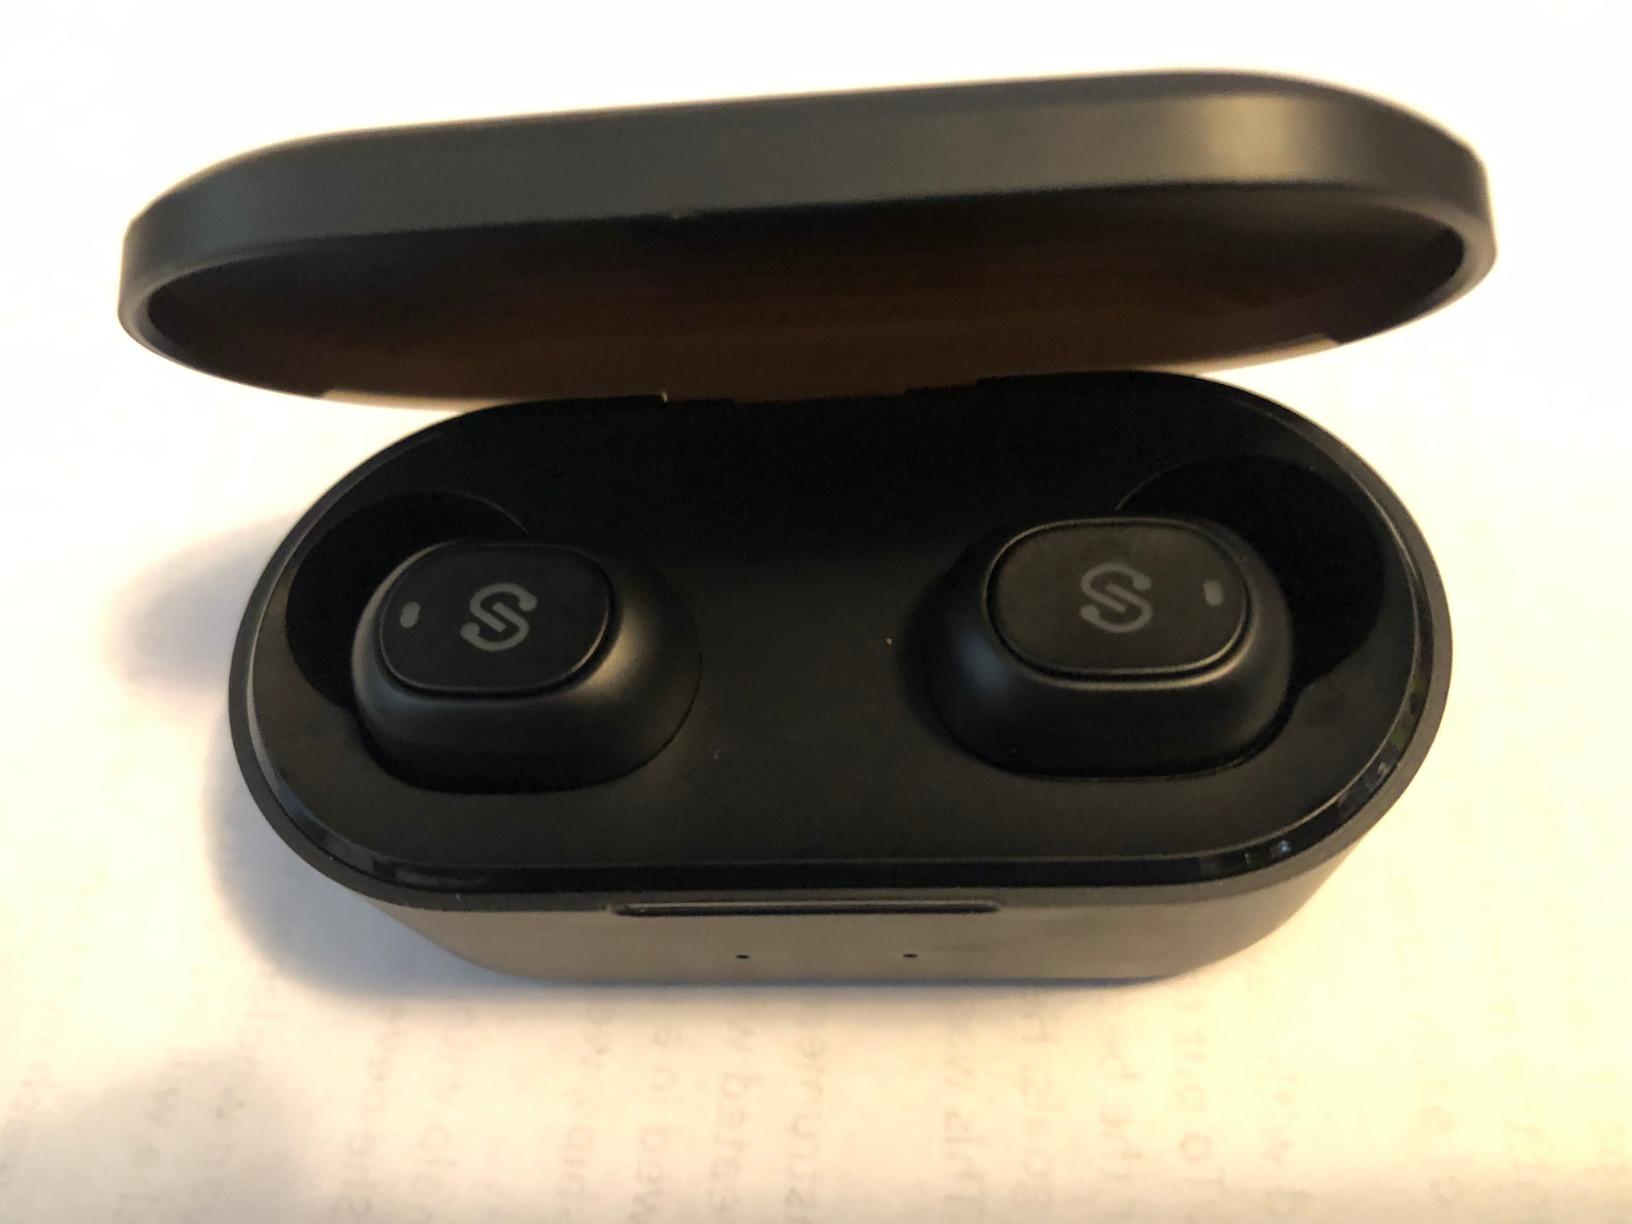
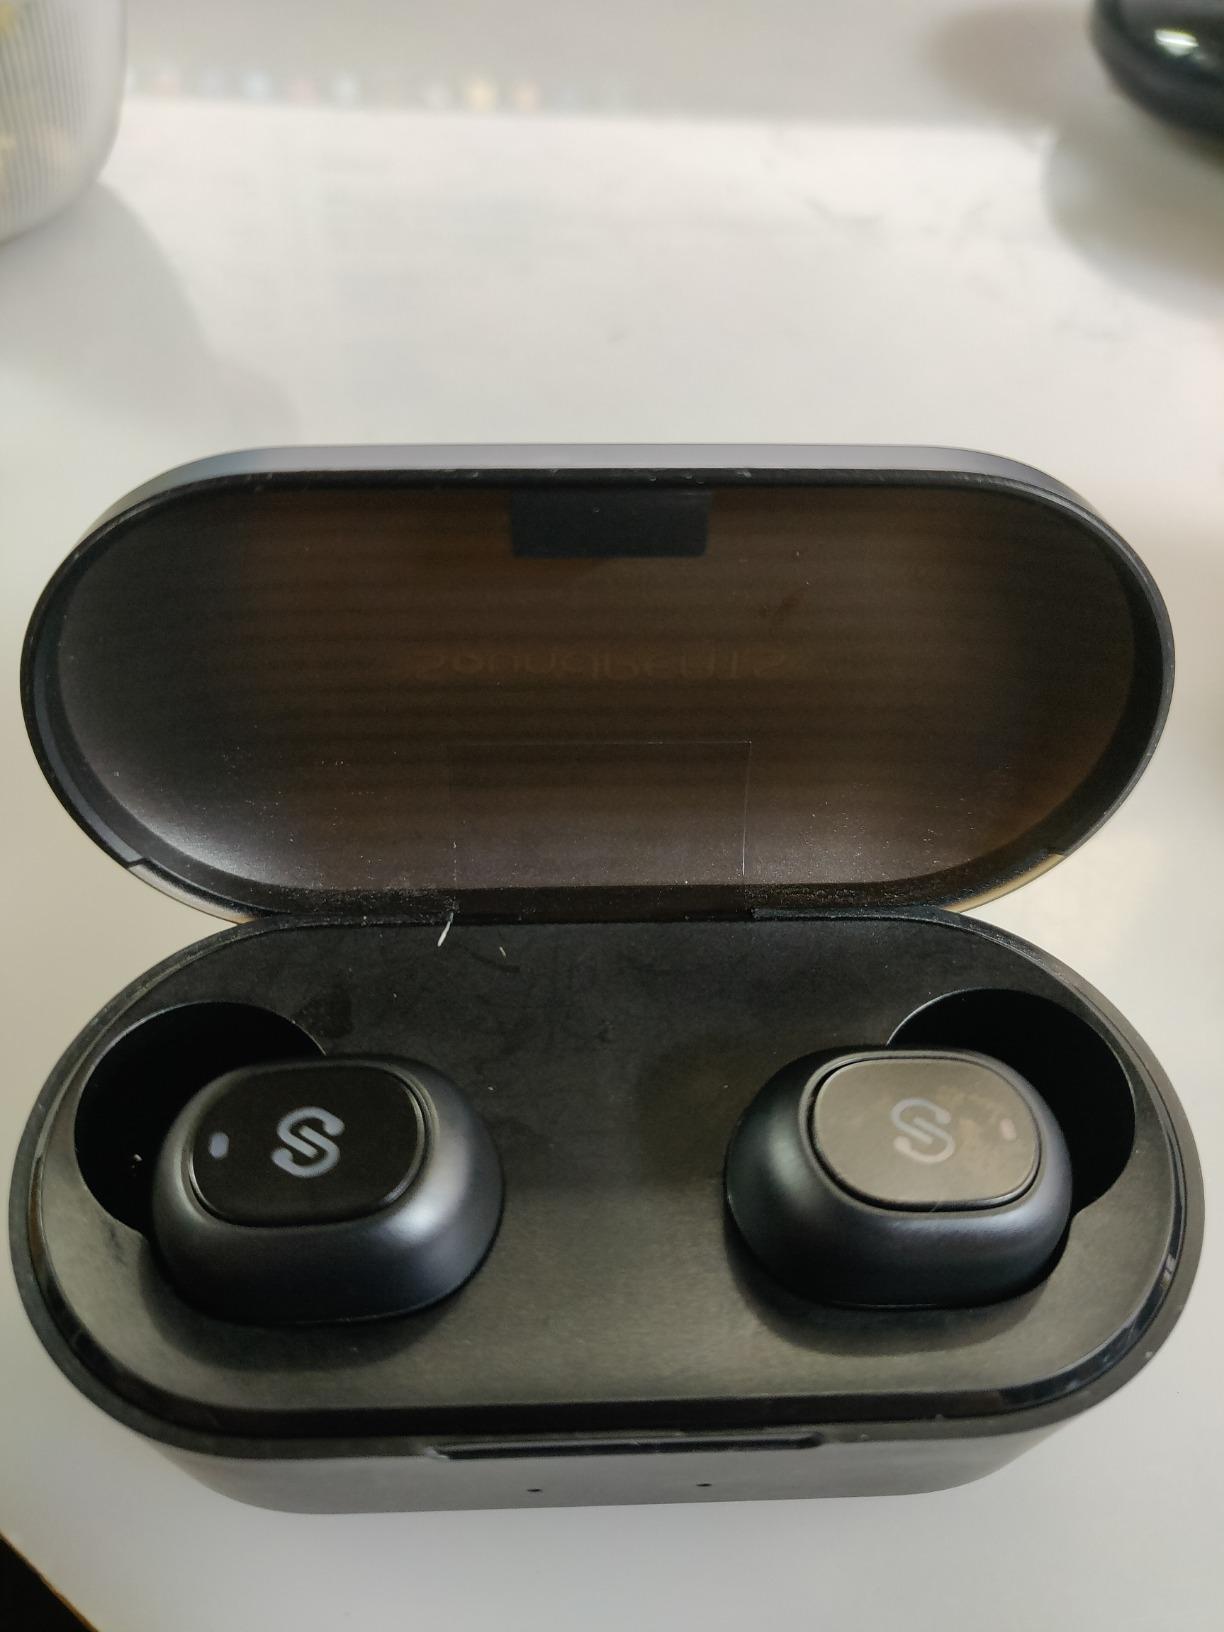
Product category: earbuds
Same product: yes